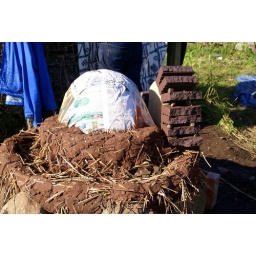
This is just the first layer of cob going on over the oven sand form.